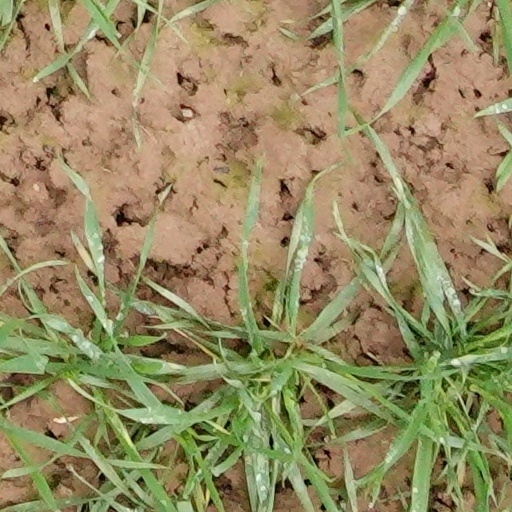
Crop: wheat